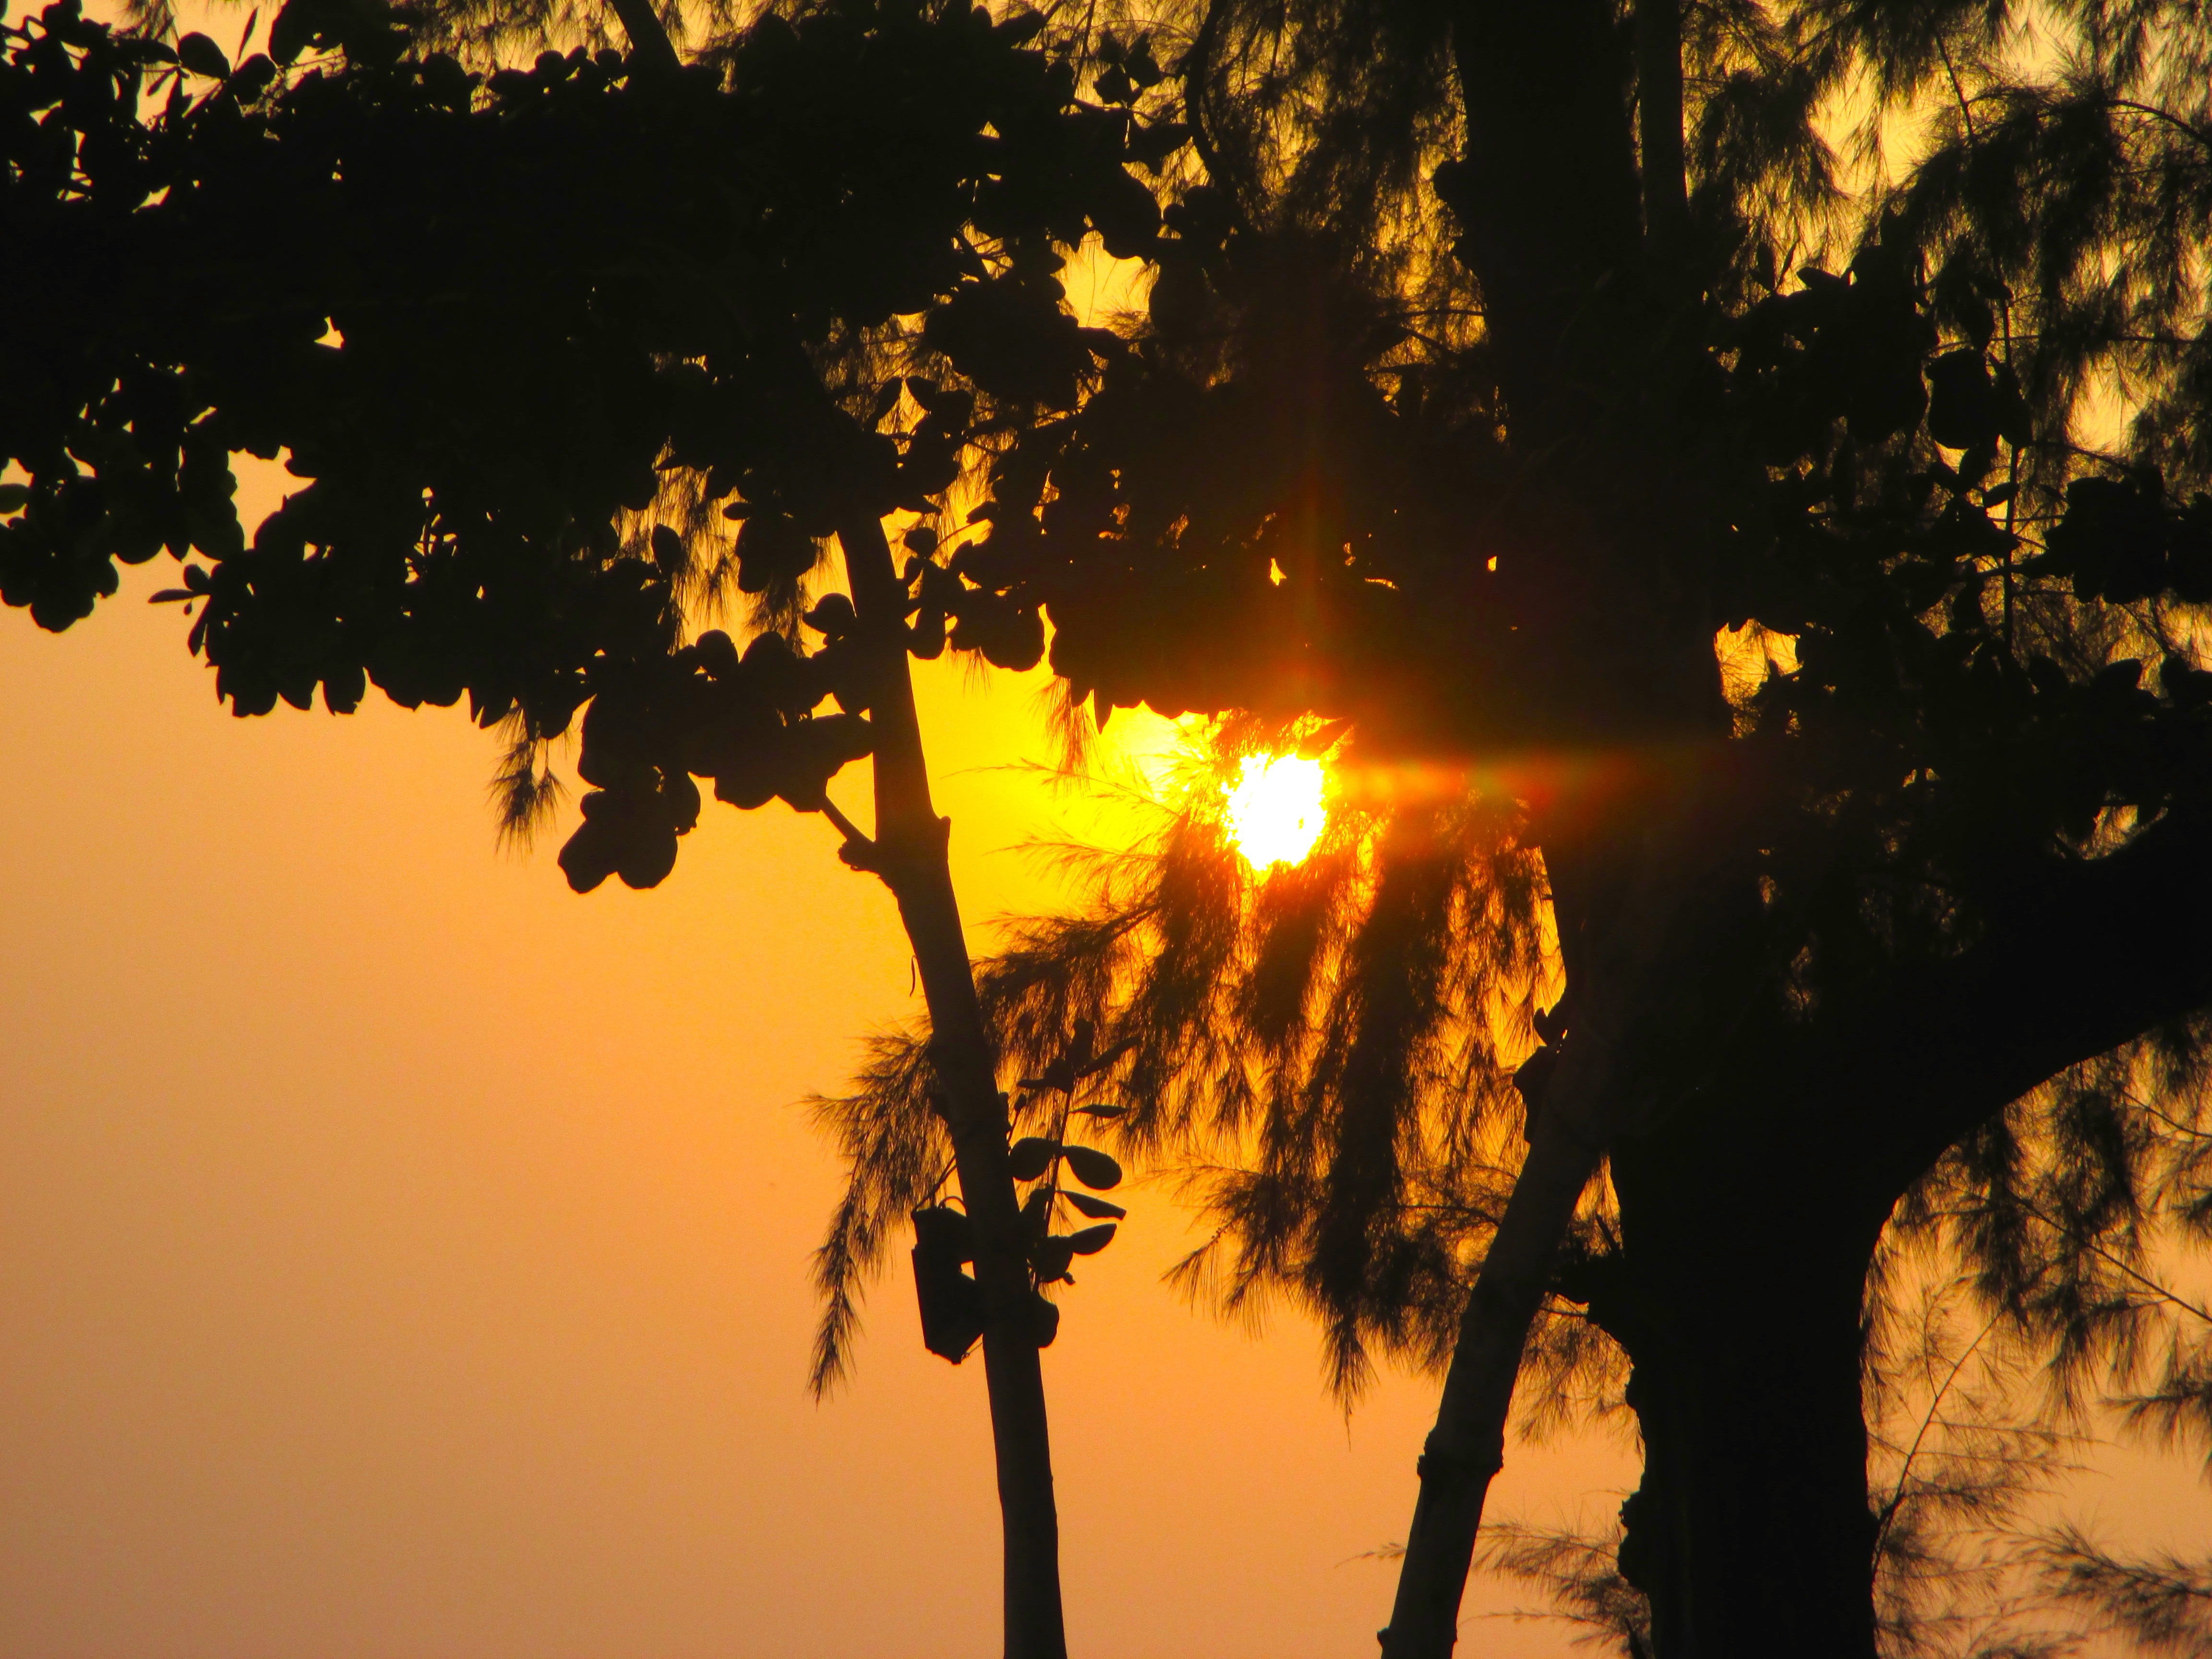
tree, nature, branch, sun, sunrise, sunset, sunlight, morning, leaf, dawn, dusk, evening, reflection, autumn, thailand, evening sky, woody plant